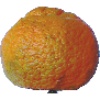
Label: mandarine